Beacons Reservoir

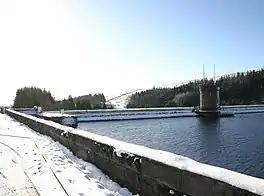

Beacons Reservoir is the northernmost of the three reservoirs in the Taff Fawr valley in South Wales. It was built by Cardiff Corporation Waterworks between 1893 and 1897, and the water is impounded by an earth dam with a clay core. Since 1973 it has been owned by Welsh Water. As its name suggests, it is located in the Brecon Beacons National Park in the Powys unitary authority area and within the historic county boundaries of Breconshire.